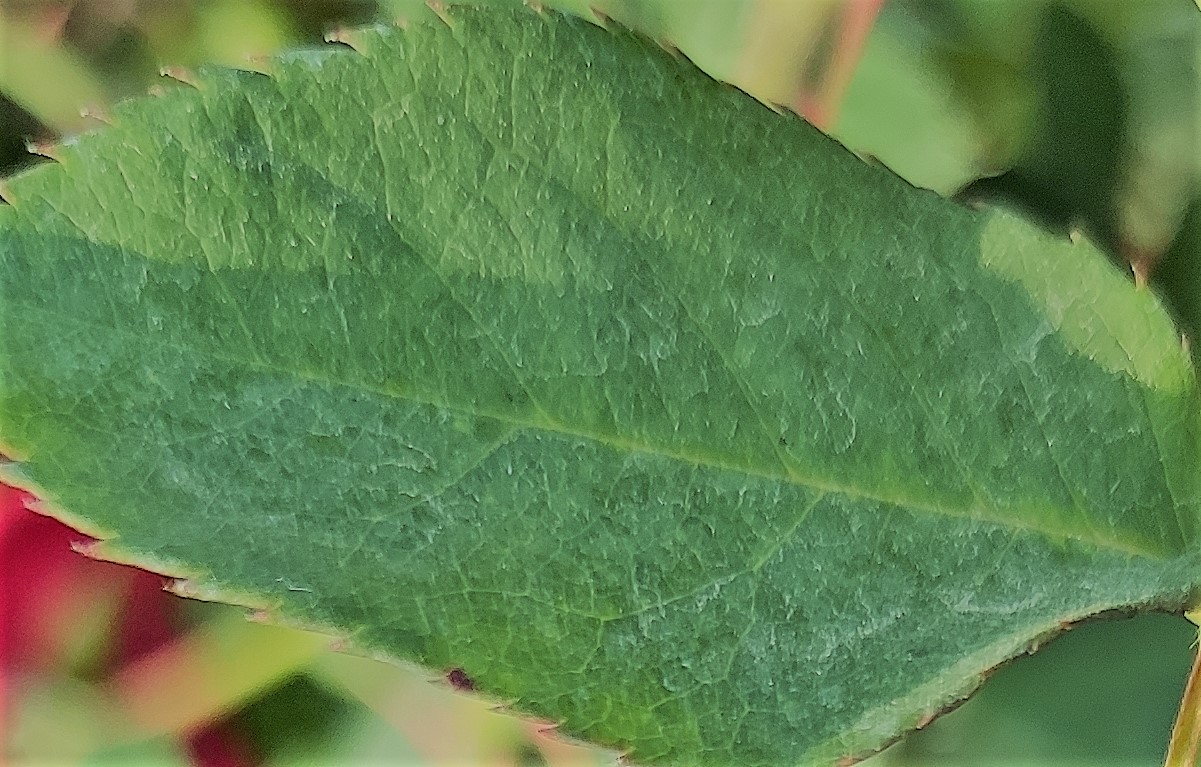
Label: Fresh Leaf